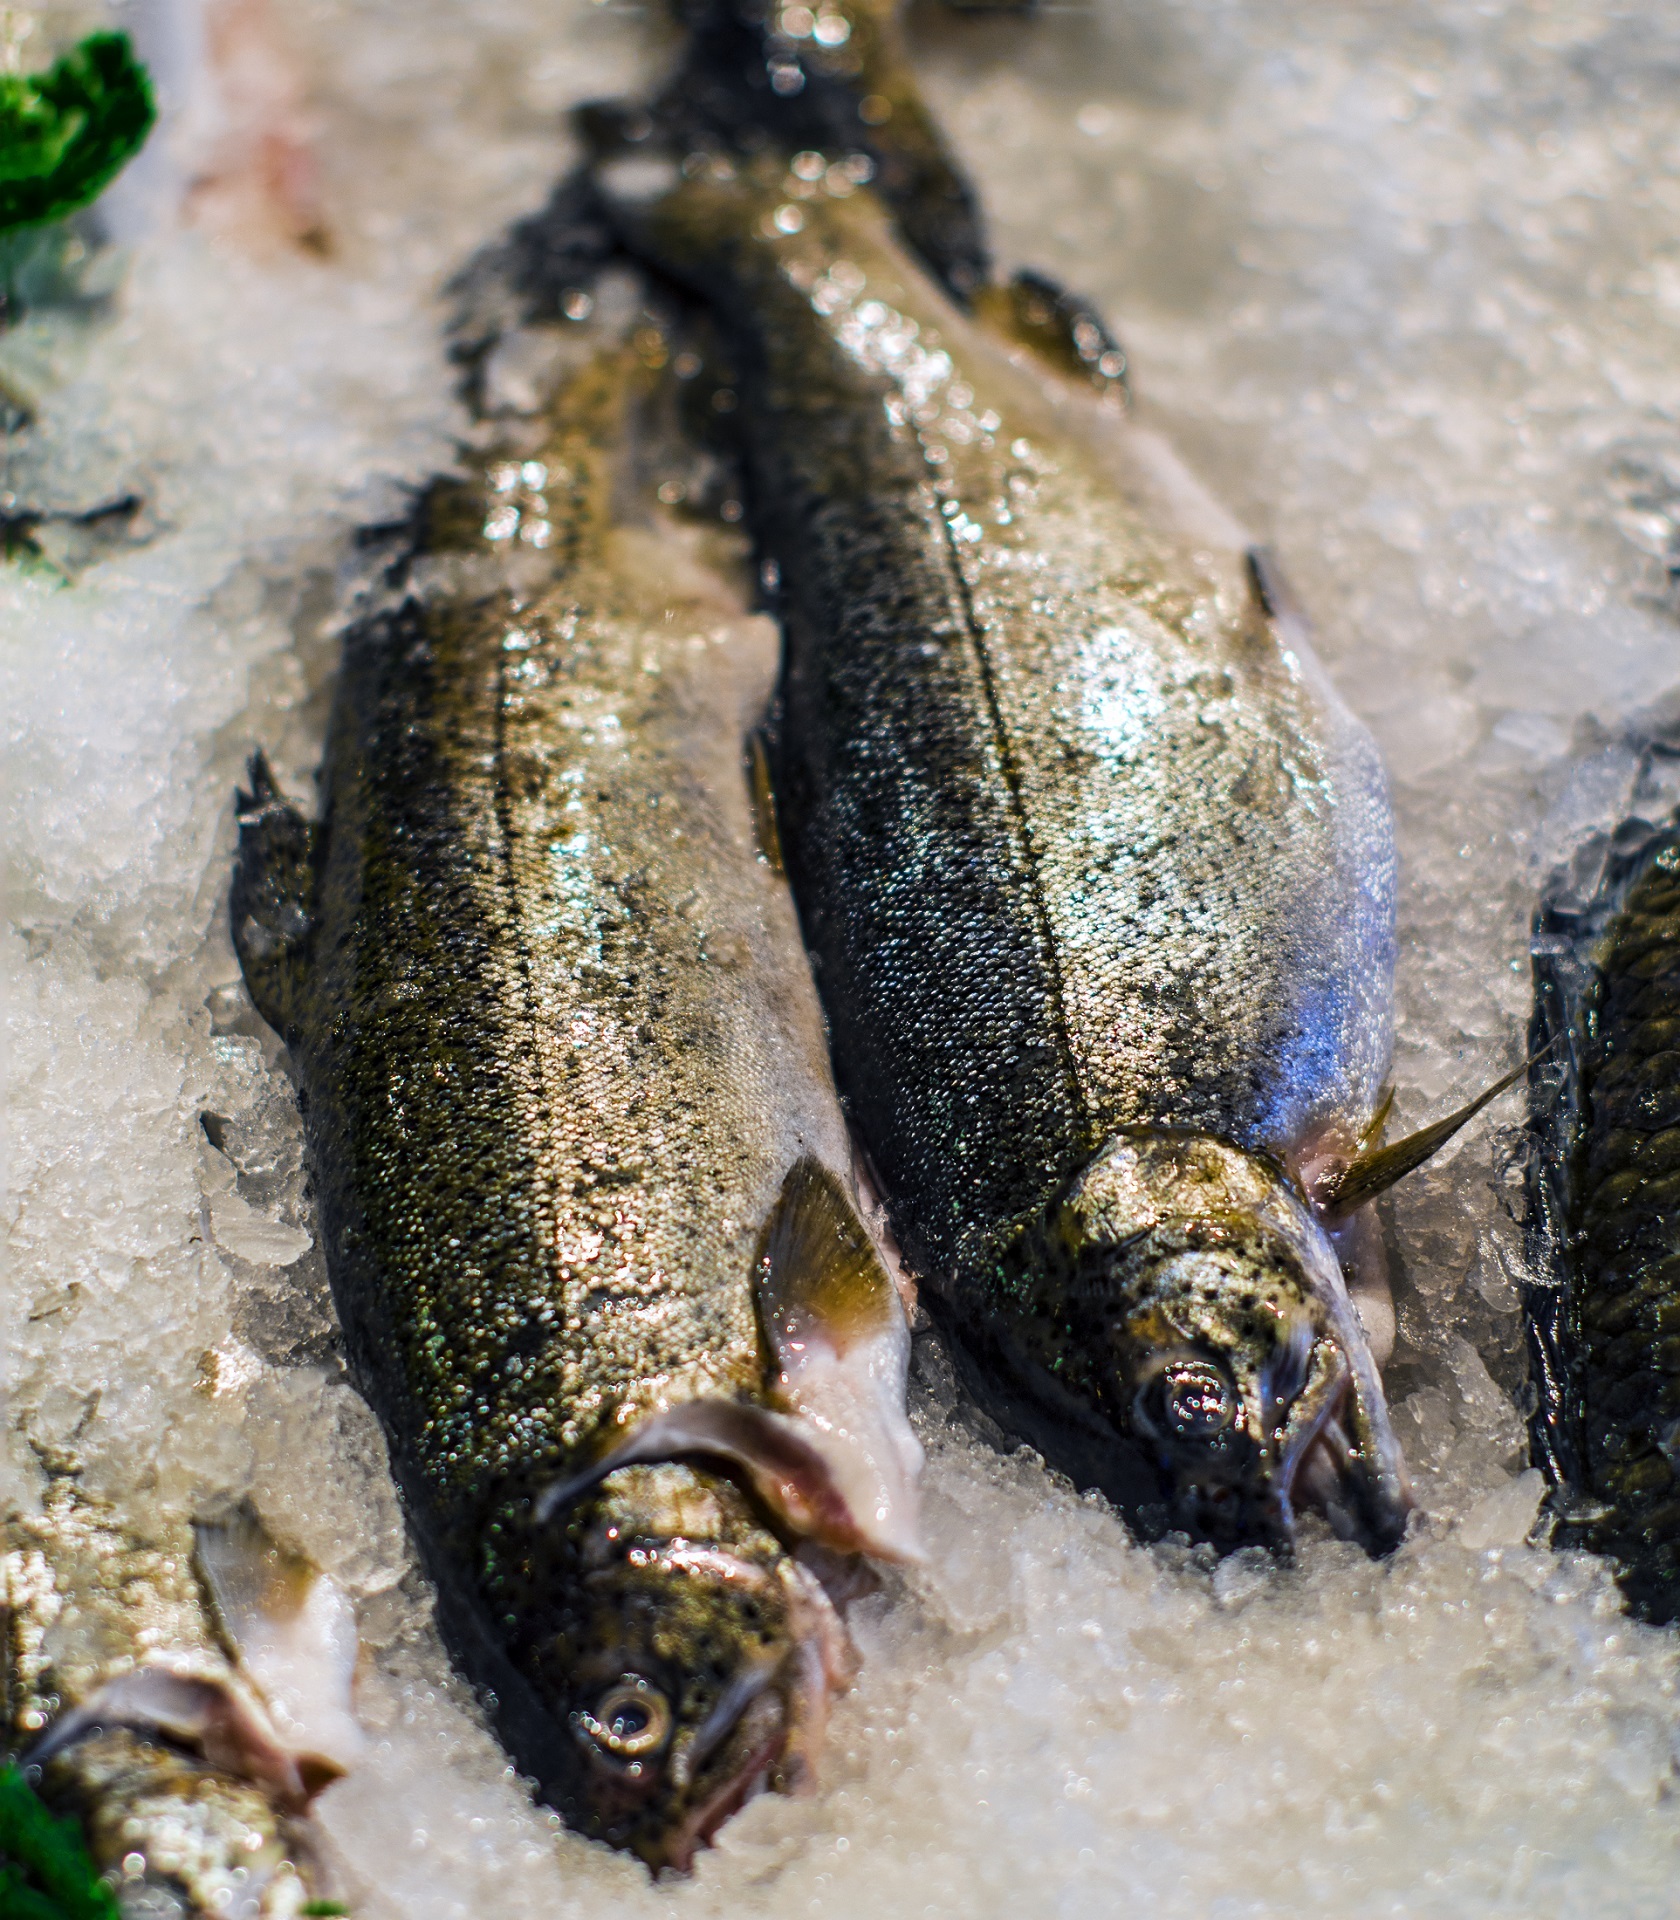
wildlife, ice, meal, biology, seafood, fresh, market, fish, meat, cuisine, fauna, sardine, dinner, newt, raw, caught, trout, salamander, uncooked, marine biology, salamandridae, lissotriton, smooth newt